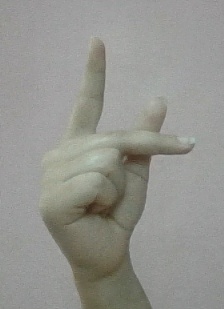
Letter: dha